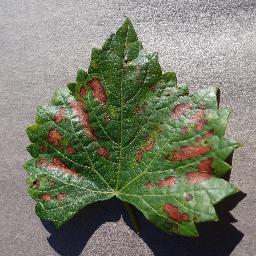
Label: Grape___Esca_(Black_Measles)